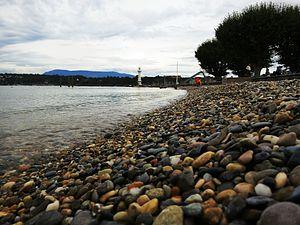
Cet article présente une liste des plages et autres sites de baignade du Léman.
Les Bains des Pâquis sont une installation de bains publics située sur le môle de la rive droite du lac Léman et protégeant la rade de Genève, à la hauteur du quartier des Pâquis. Ils abritent le siège de l'Association des usagers de Bains des Pâquis et du Sauvetage de Genève. Ils sont ouverts toute l'année.